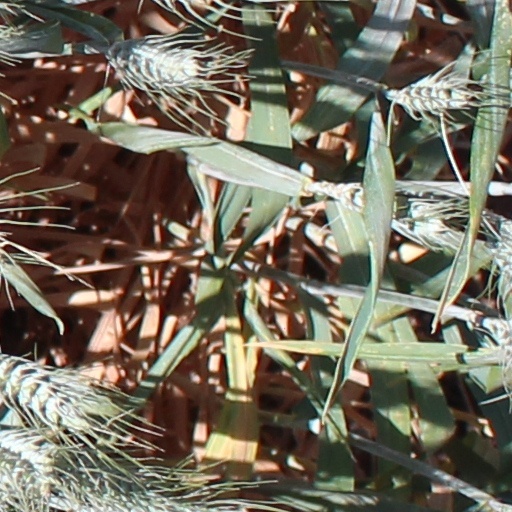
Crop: wheat